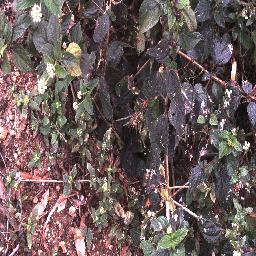
Label: lantana